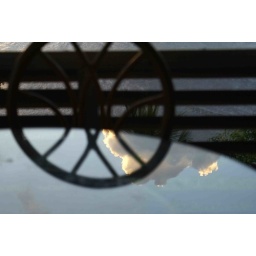
View of clouds in our dining room table at condo